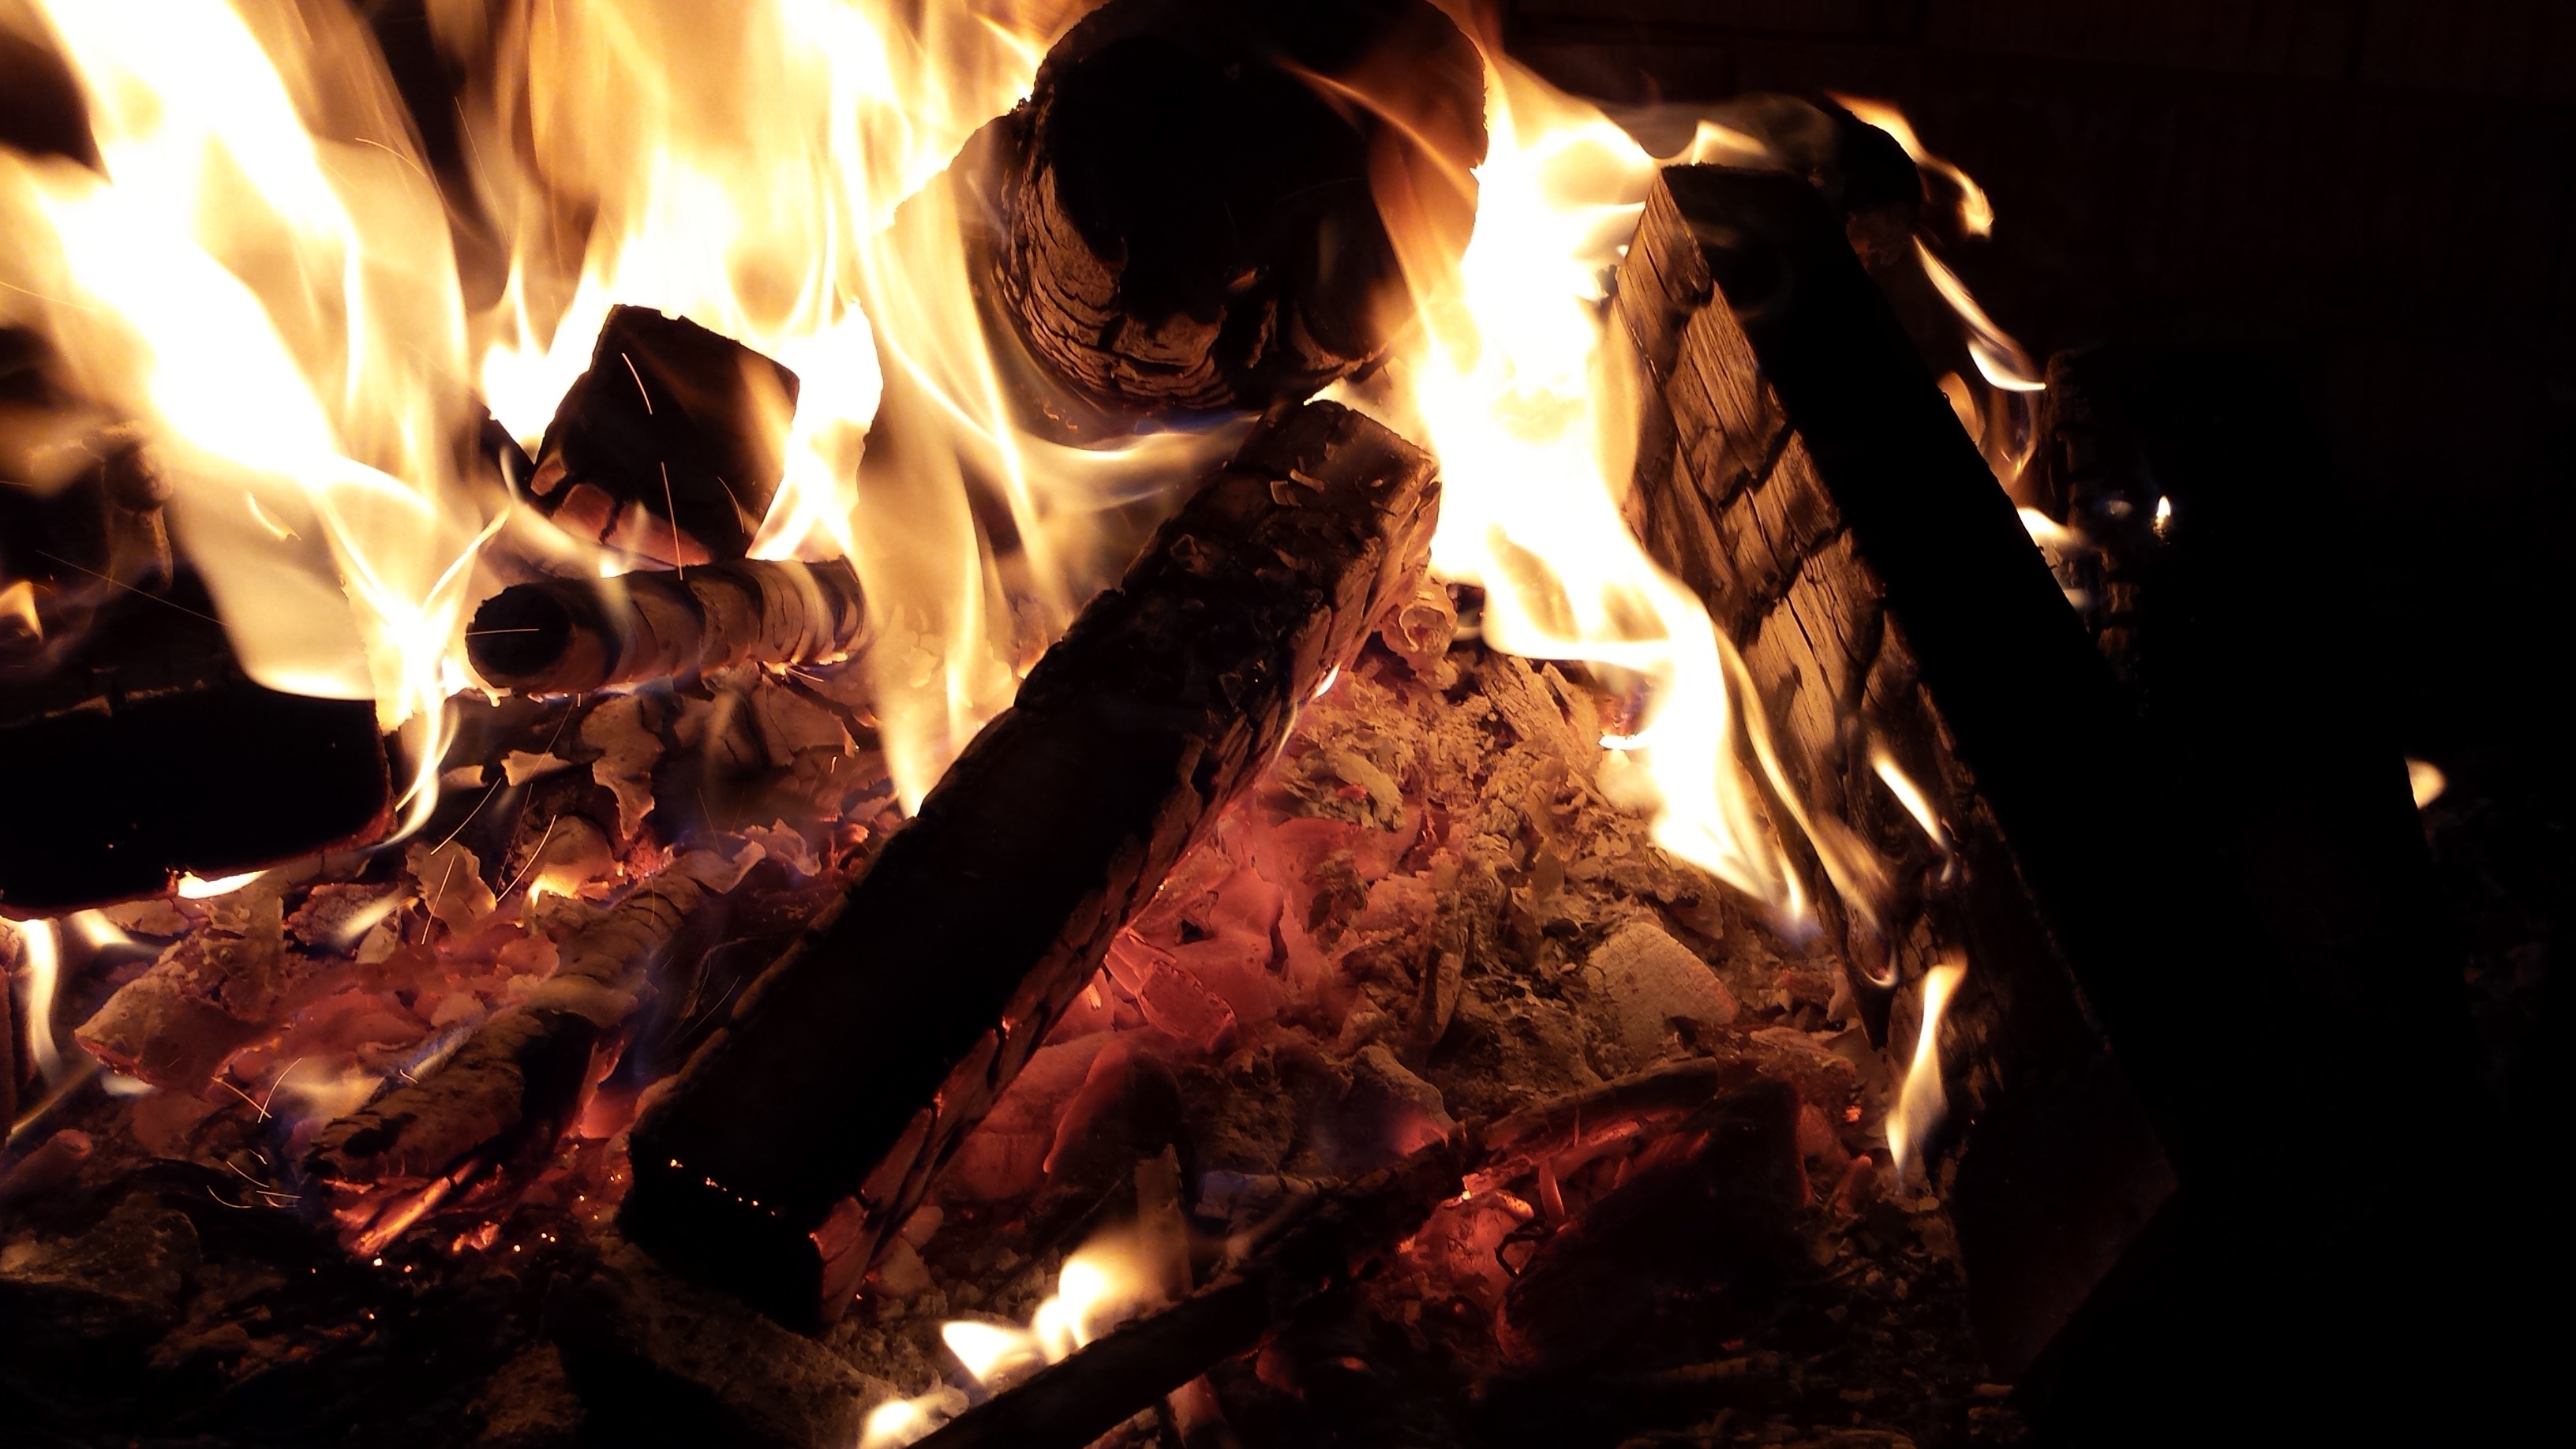
light, wood, sun, warm, evening, orange, log, red, flame, fire, cozy, darkness, rest, firewood, ash, campfire, close, bonfire, heat, energy, burn, lighter, brand, planer, hot, match, timber, ambience, embers, wood fire, wooden block, flame log fire, wood block, open fire